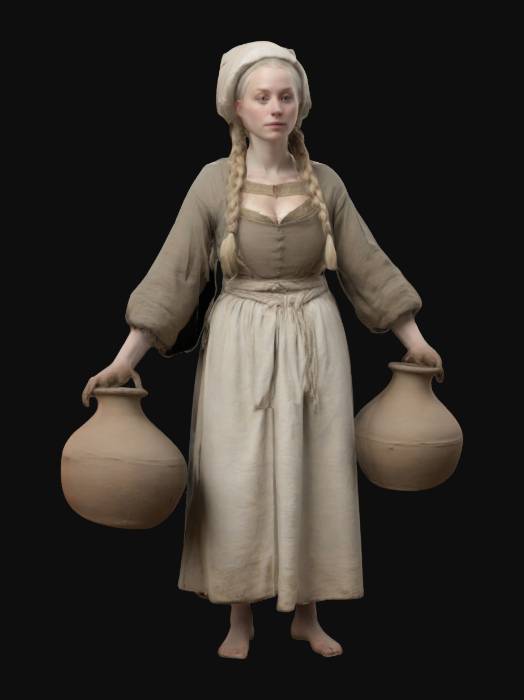
미적 점수 (1~10점): 2